Behnam Yakhchali

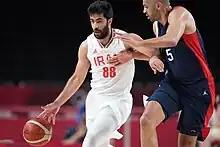
Yakhchali at the 2020 Summer Olympics

Behnam Yakhchali Dehkordi (born 12 july, 1995) is an Iranian professional basketball player for the Gladiators Treves of the German ProA. He has played for the Iranian national basketball team.